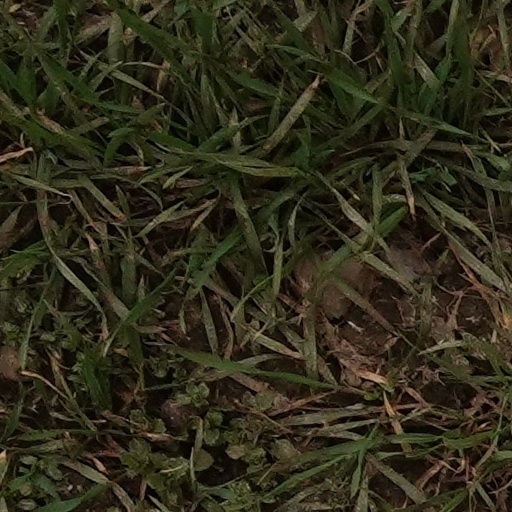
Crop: wheat